I (cuneiform)

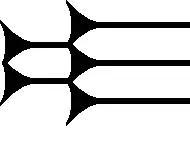
Cuneiform sign i (used in many languages).

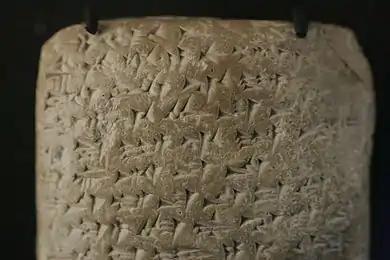
Amarna letter EA 365-("Reverse"), Biridiya to Pharaoh, ""Furnishing Corvée Workers""; 7th line: i-na URU-Šunama-ki, ""...in (city)-Šunama-(his)"."Note: i as part of ia (cuneiform) in 3rd line. ("ia" is best visual; i-na of 7th line has "i"-(visually deformed/at angle) on the left side (margin) of the clay tablet)(High Resolution expandable photo)

The cuneiform i sign is a common use vowel sign. It can be found in many languages, examples being the Akkadian language of the "Epic of Gilgamesh" (hundreds of years, parts of millenniums) and the mid 14th-century BC Amarna letters; also the Hittite language-(see table of Hittite cuneiform signs below).